Schoonover Mountain House

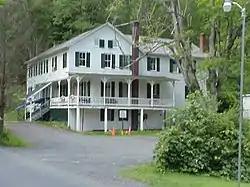
Schoonover Mountain House

The Schoonover Mountain House, also known as the Schoonover Farm, is an historic, American home that is located in Delaware Water Gap National Recreation Area at Middle Smithfield Township, Monroe County, Pennsylvania.